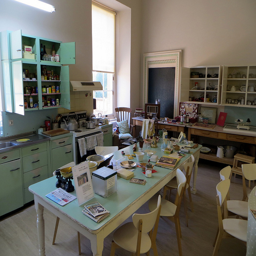
A kitchen filled with dishes and food with tables on top of white chairs.
A table set out with books, papers, and bowls,
Two tables in a large kitchen with chairs
A kitchen with tables and chairs scattered about.
Classroom scene of green and yellow tables, cabinets, and chairs.